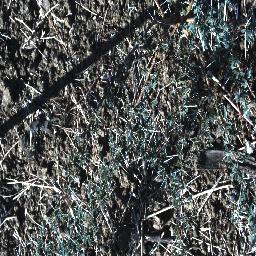
Label: prickly_acacia